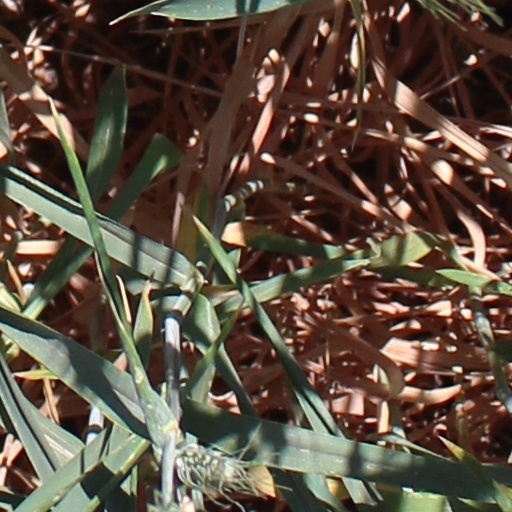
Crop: wheat